Fort Langley National Historic Site

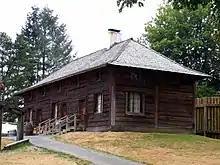
The servants' quarters is one of several reconstructions built during the 1950s.

The fort's storehouse is a rectangular one and a half storey building with a hipped roof. The storehouse is the only remaining structure that dates back to the original fur trading fort. It was rebuilt in the 1840s after a fire which destroyed a similar building in 1839, and was the only building which survived the demise of the Fort as an active trading post. The Mavis family, who later purchased the land, used it as a barn for a number of years, until Fort Langley was recognized as a site of historic significance in 1923.